Soule Business College

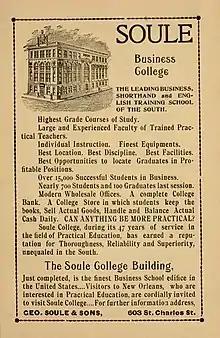
1902 advertisement for Soule Business College

Soule Business College (sometimes called Soulé's Business College, Soule Commercial College, or Soule College) was an educational institution focused primary on practical business skills, established by George Soule in New Orleans, Louisiana in 1856, and operating until 1983.